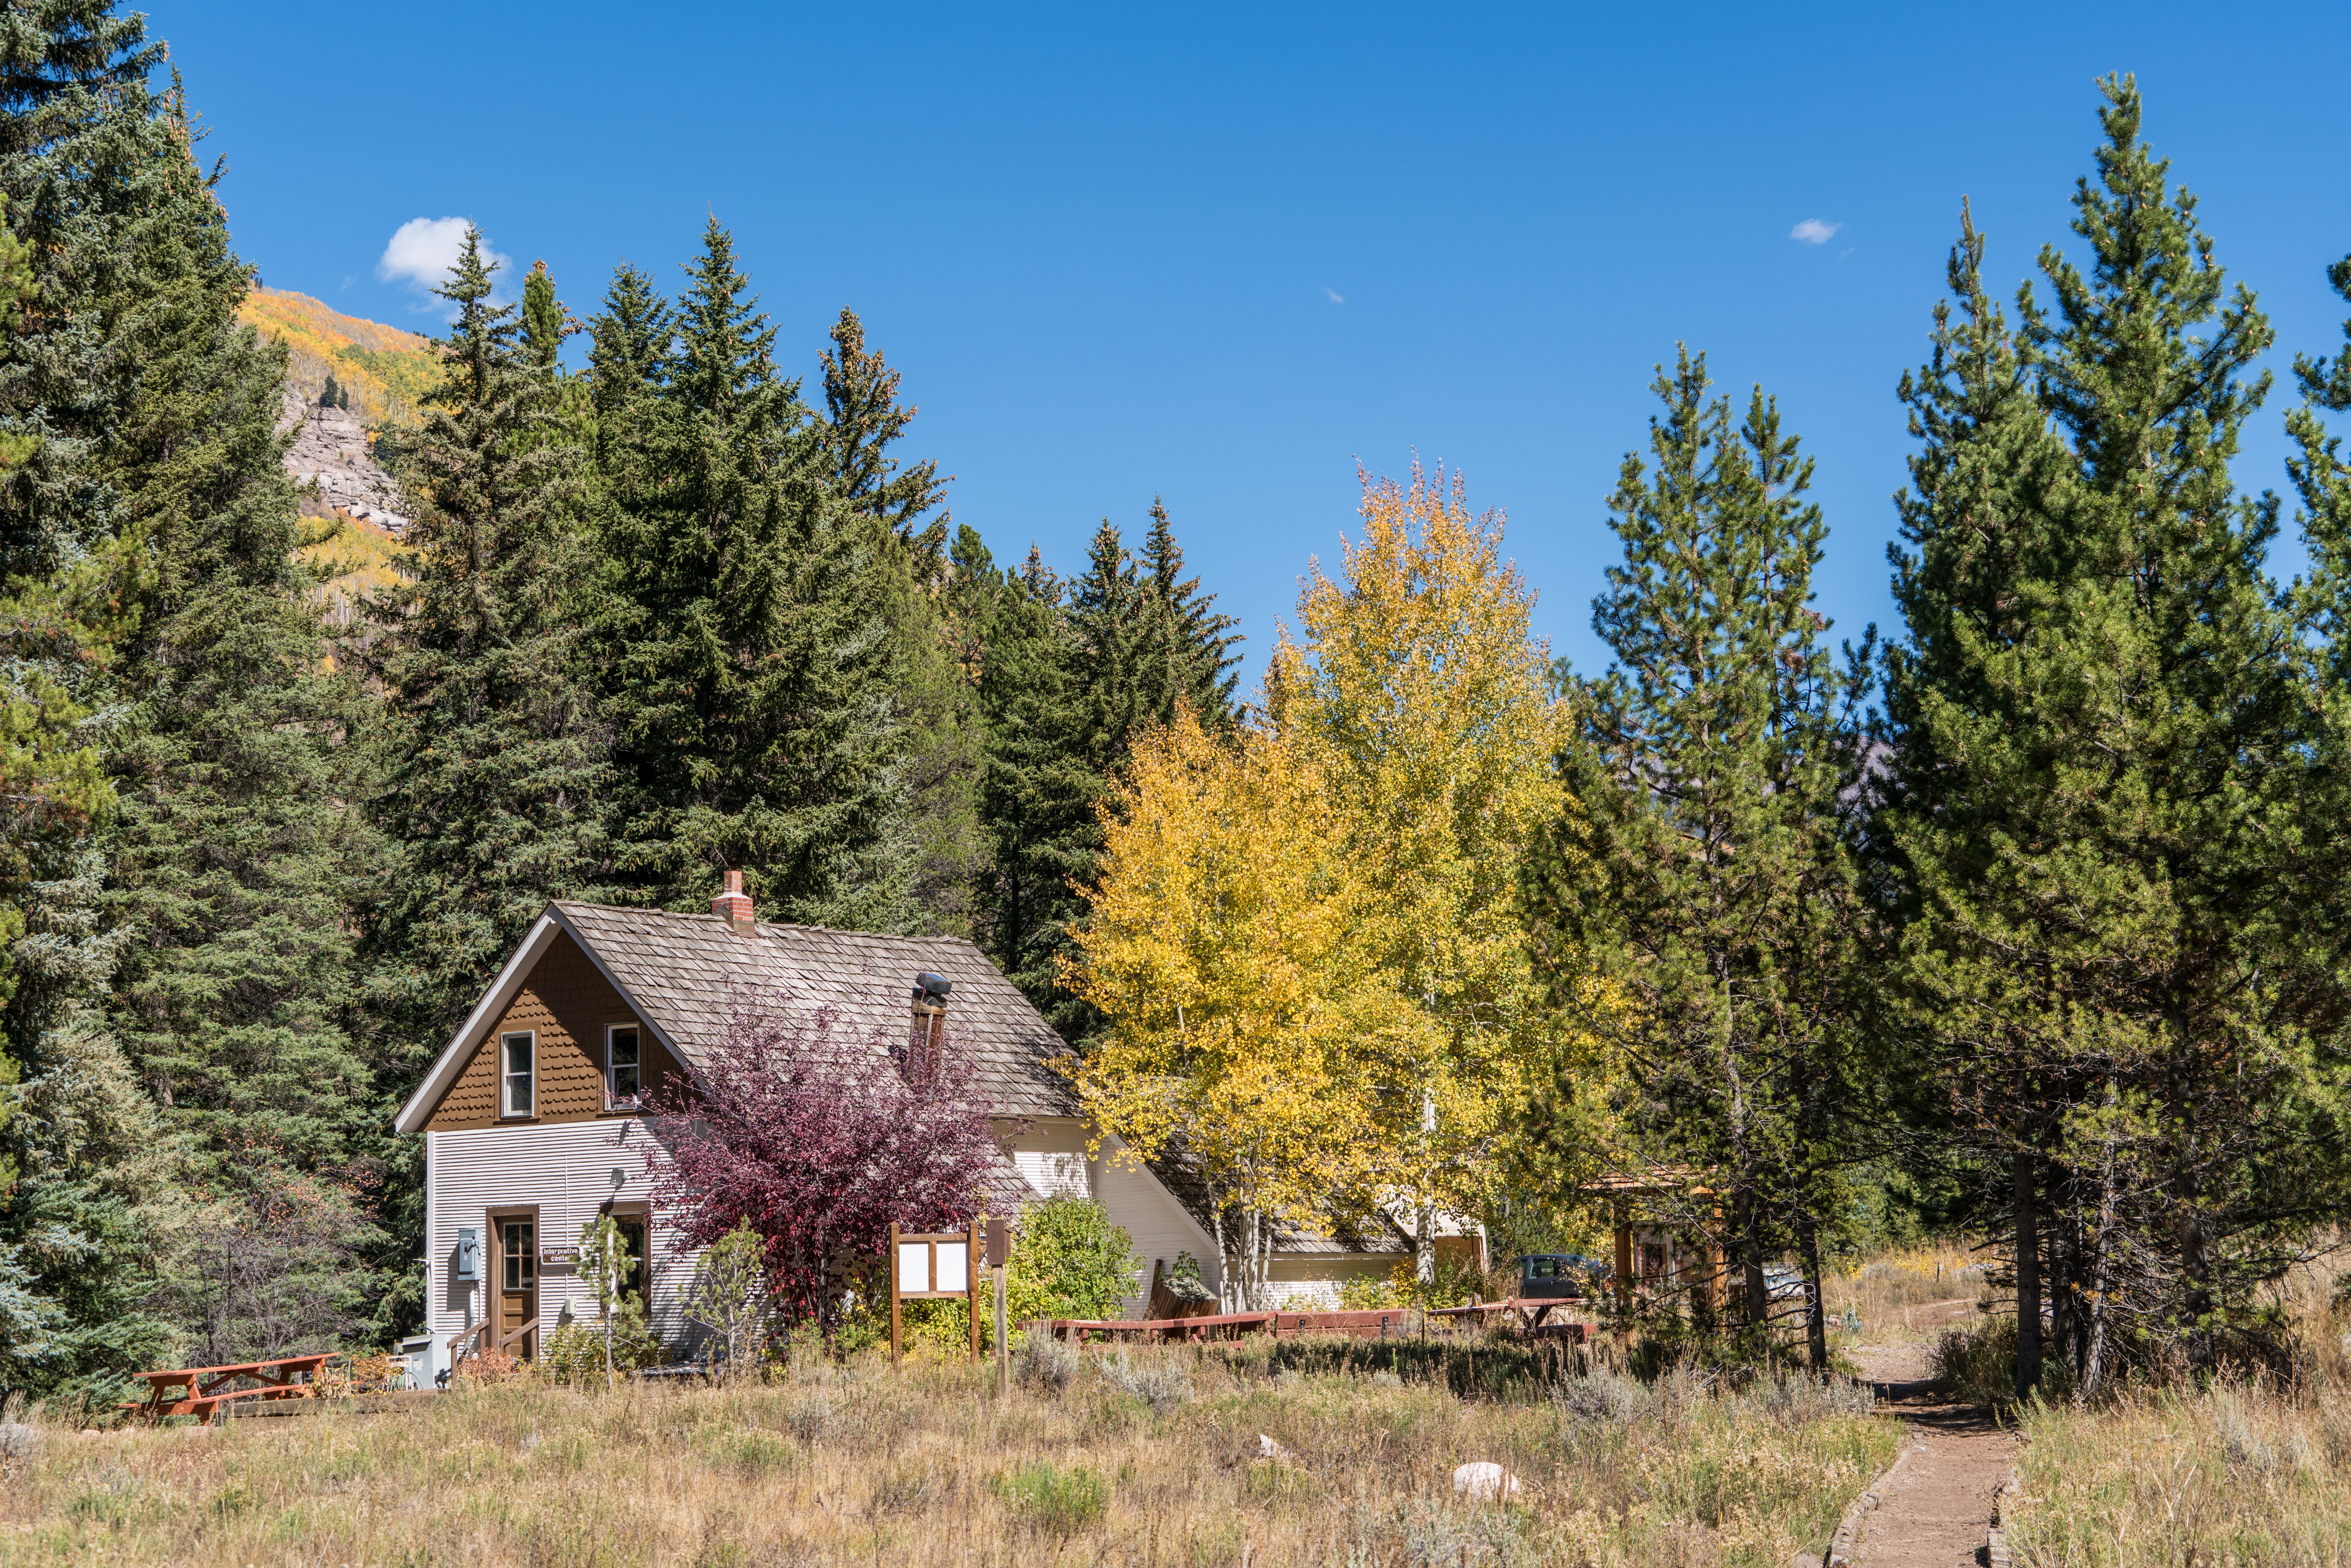
tree, home, wilderness, property, house, natural environment, mountain, biome, hut, sky, leaf, American larch, cottage, real estate, woody plant, plant, conifer, rural area, forest, pine family, landscape, spruce, roof, larch, land lot, lodgepole pine, fir, national park, temperate coniferous forest, log cabin, spruce fir forest, meadow, hill, red pine, building, pine, evergreen, fell, cloud, farmhouse, alps, mountain range, tourism, autumn, winter, temperate broadleaf and mixed forest, vacation, estate, road, barn